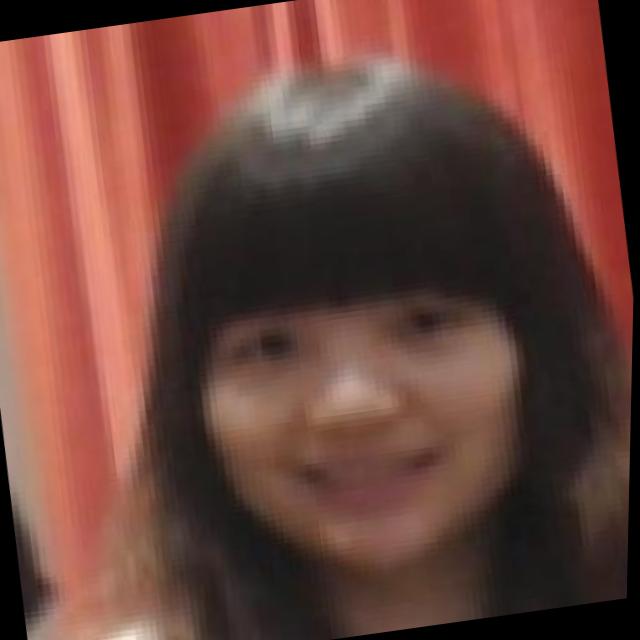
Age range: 21-44